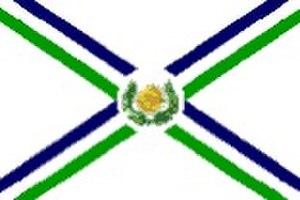
Guatavita est une municipalité située dans le département de Cundinamarca, en Colombie. Elle est située à 53 km au nord-est de Bogota, à une altitude de 2668 mètres.